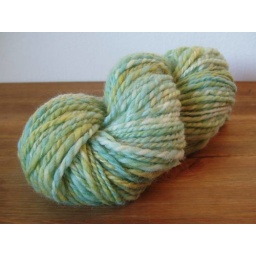
cloud in the sky